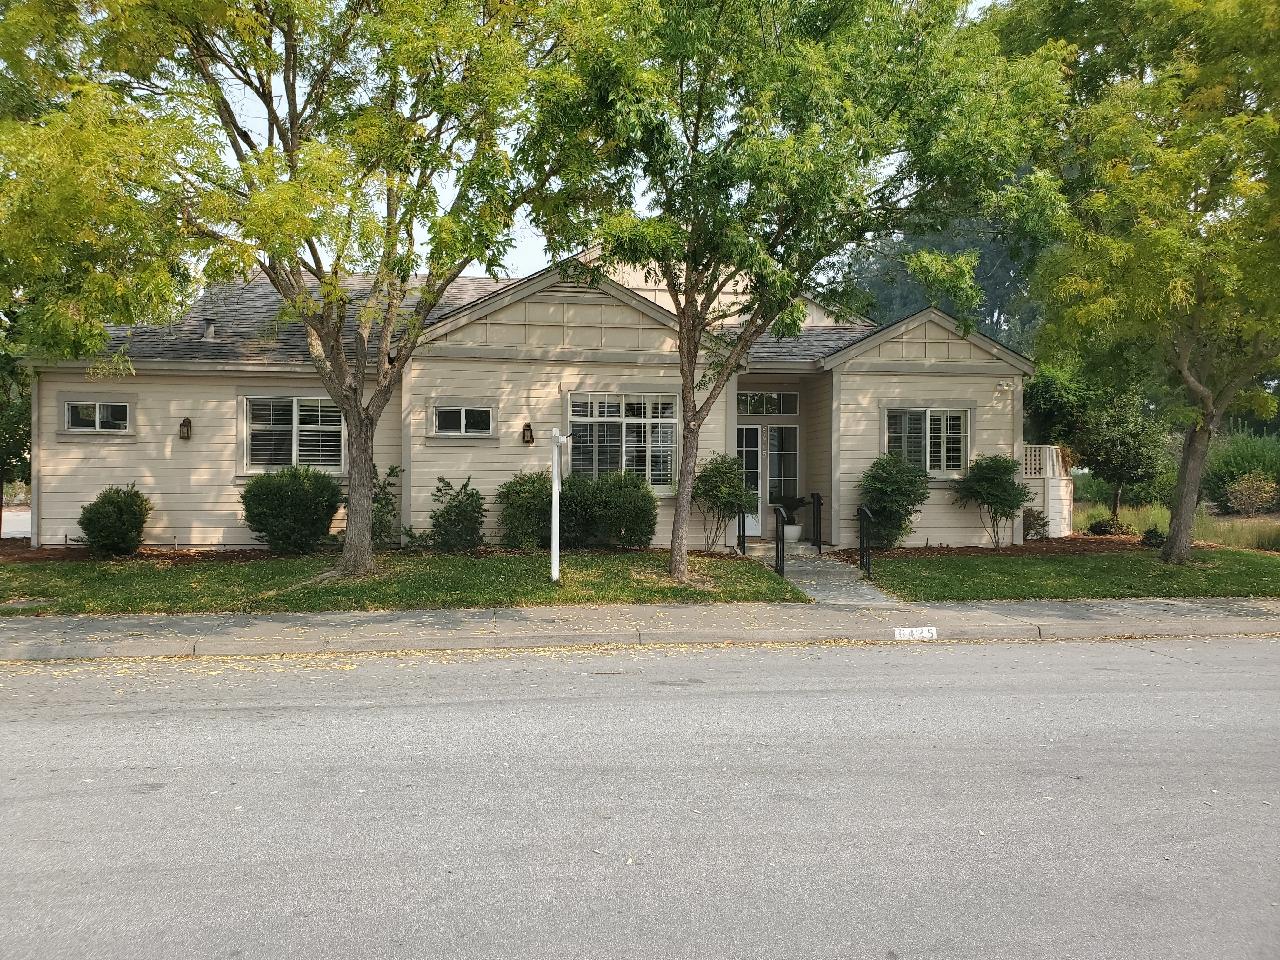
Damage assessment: no_damage